Arlington Memorial Amphitheater

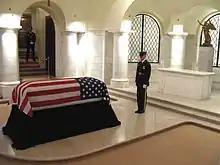
Frank Buckles, the last surviving American veteran of World War I, lies in state in 2011 in the chapel beneath the amphitheater.

By 2000, the east entrance hall at Memorial Amphitheater was suffering water damage and other problems yet again. Congress appropriated $800,000 in fiscal year 2001 to identify what fixes might be needed. Repairs were made in 2006, which included ameliorating water damage in the basement, first floor, and second floor; repairing and improving roof and exterior drainage; and installing new waterproofing and drains to prevent flooding in the basement women's restroom and chapel.